Battle of Buna–Gona: Allied forces and order of battle

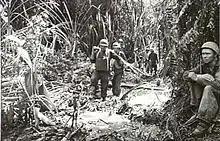
Carting ammunition forward. There was no escaping mud and water on the battlefield. AWM014244

Major J.H. Trevivian, assigned to the division as the Australian liaison officer, noted that, "the officers had no sense of responsibility for the welfare of the men entrusted to them," and that the US GIs "were treated like cattle". Conversely, no soldier appeared to have a good word for any officer.